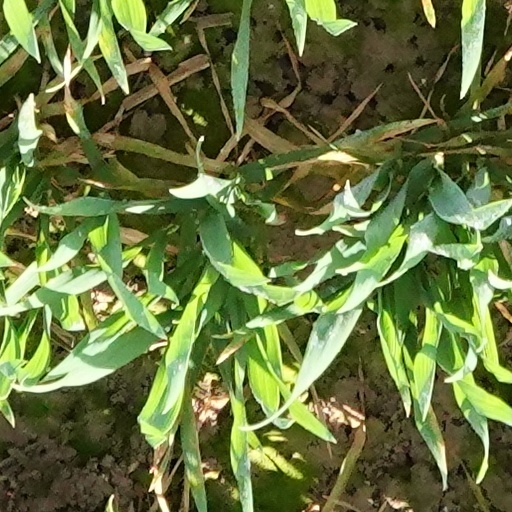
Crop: wheat